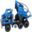
Label: truck